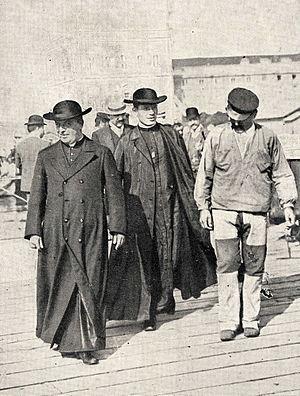
José Marcondes Homem de Melo, né le 13 septembre 1860 à Pindamonhangaba et mort le 15 octobre 1937 à São Paulo, est un prélat catholique brésilien. Il exerce d'abord la charge d'évêque puis d'archevêque de Belém d'avril à décembre 1906 puis devient le premier évêque de São Carlos en 1908, jusqu'à sa mort.
Le saturne ou chapeau romain est un chapeau à glands, à large bord et dont le sommet est arrondi. Il est constitué de fourrure de castor ou de feutre et doublé de soie blanche à l'intérieur.